John Morton (MP)

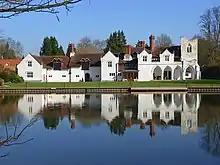
Medmenham Abbey today

Morton bought the ruins of Medmenham Abbey in 1778. He married Elizabeth, the daughter of Paul Jodrell of Duffield, Derbyshire. He was a Steward of the OA Club in 1749.